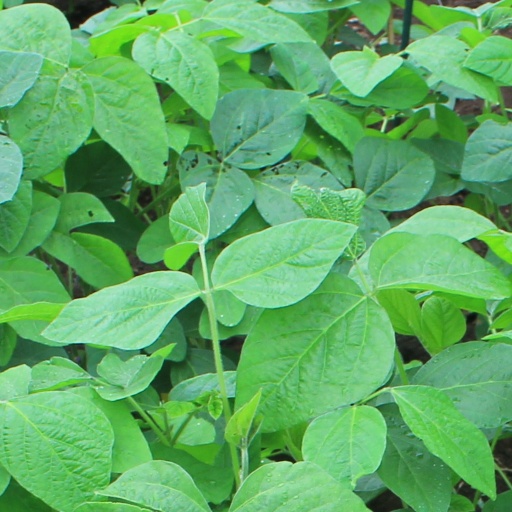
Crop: soybean